Pete Alvarado

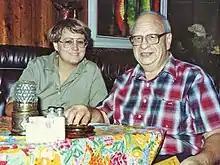
Pam Martin and Pete Alvarado - Photo courtesy of Pam and Bob Martin.

Peter J. Alvarado Jr. (February 22, 1920 – December 27, 2003) was an American animation and comic book artist. Alvarado's animation career spanned almost 60 years. He was also a prolific contributor to Western Publishing's line of comic books.